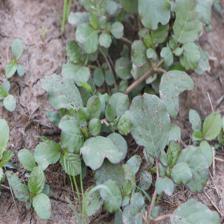
Label: BroadLeafWeed